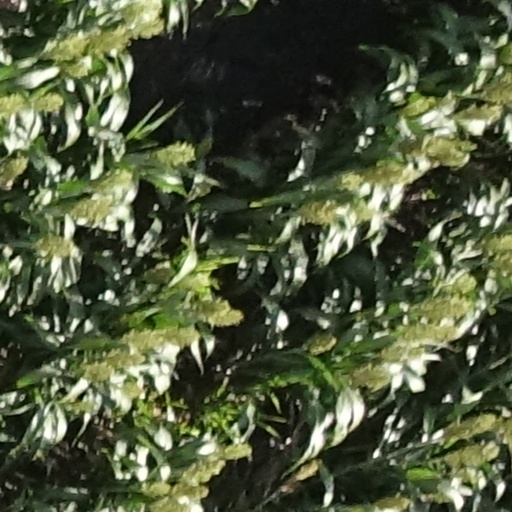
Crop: sorghum